Downtown San Jose

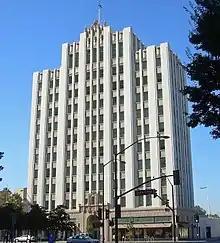
The Art Deco Medico-Dental Building was built in 1928.

The town was first settled in 1777. The area that now makes up downtown was first settled twenty years later, when the town of San Jose moved somewhat inland from its original location on the banks of the Guadalupe River. In 1850, San Jose incorporated to become California's first city and the location of California's first state capitol.